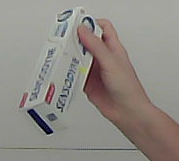
Product: sensodyne_toothpaste